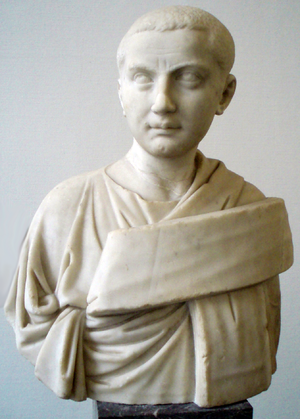
Buste de Gordien III, musée de Pergame, Berlin. Provenance probable: collection du cardinal Melchior de Polignac.